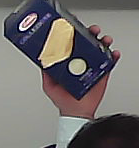
Product: barilla_lasagne